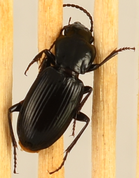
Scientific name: Pterostichus protractus
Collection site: Rocky Mountains NEON (RMNP), plot RMNP_007